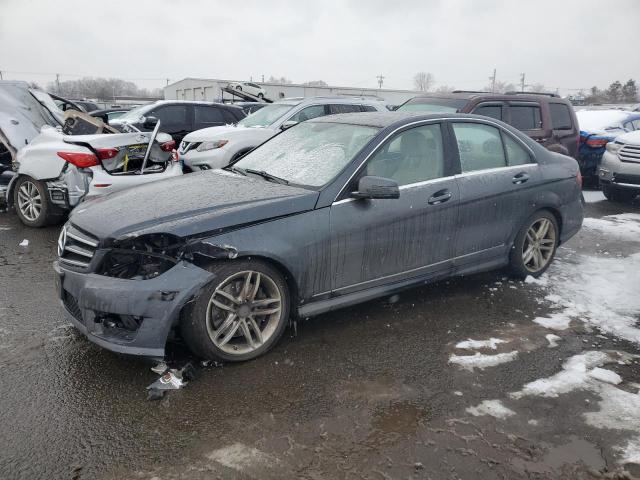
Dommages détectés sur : pare-choc avant, feu avant gauche, aile avant gauche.
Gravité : majeur